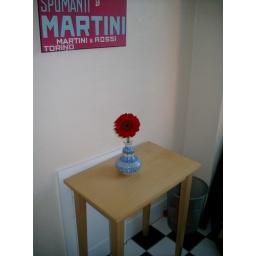
Little table in my kitchen in San Francisco